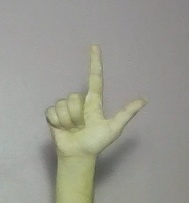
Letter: laam